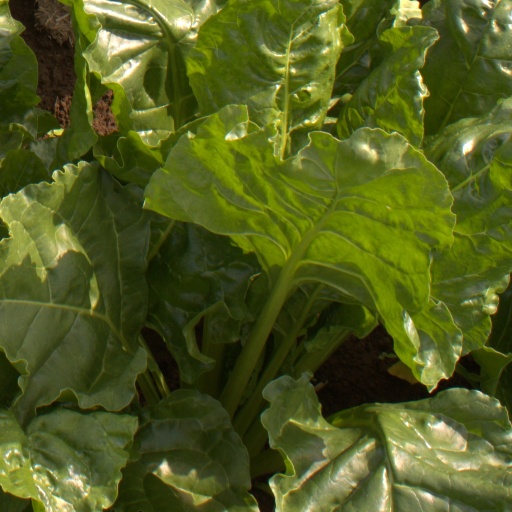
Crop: sugar beet